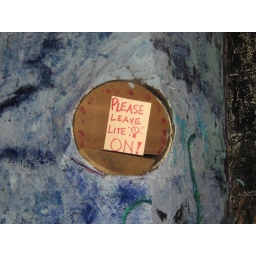
sign in the bathroom at the garage